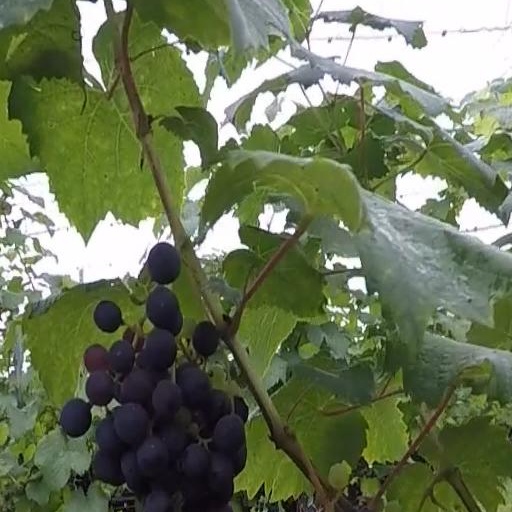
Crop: grape